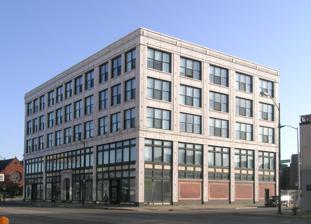
Building: Edwin S. George Building
Country: United States of America
Year built: 1908
United States historic place Edwin S. George Building U.S. National Register of Historic Places Garfield Building seen from across Woodward Location 4612 Woodward Avenue Detroit , Michigan Coordinates 42°21′15.08″N 83°3′43.73″W / 42.3541889°N 83.0621472°W / 42.3541889; -83.0621472 Built 1908; 1914 (addition) Architect Albert Kahn Architectural style Late 19th And Early 20th Century American Movements NRHP reference No. 93000651 Added to NRHP July 22, 1993 The Edwin S. George Building , built in 1908, is located at 4612 Woodward Avenue in Midtown Detroit , Michigan , at the corner of Woodward and Garfield. In 1914, the name was changed to the Garfield Building . It was listed on the National Register of Historic Places in 1993. History Edwin S. George was an important businessman in Detroit at the turn of the 20th century. He first came to Detroit in 1890 and worked as a furrier, opening his own wholesale and retail fur company in 1897. He became involved in Detroit's automobile industry and was an important developer of the stretch of Woodward between Grand Circus Park and Warren Avenue. In 1908, George hired architect Albert Kahn to design a two-story building which would include rental space for auto parts suppliers and manufacturers. This building opened as the Edwin S. George Building. In 1914, George had three additional floors added to the building (also designed by Kahn ) and changed the name to the Garfield building. George owned the building until 1942, when he sold it to a real estate investment firm. Wayne County Community College used the Garfield Building in the 1970s. The building was converted to condominiums in 2000, and became known as the Lofts at Garfield. Architecture The original Edwin S. George Building was a two-story square building with a flat roof, with a white glazed terra cotta facade. Embellishments were added to make the building attractive. The additional three floors added in 1914 are architecturally consistent with the lower floors. References